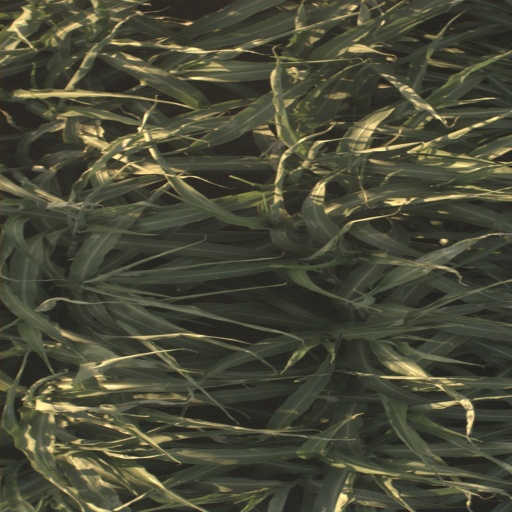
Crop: sorghum